My Neighbor Adolf

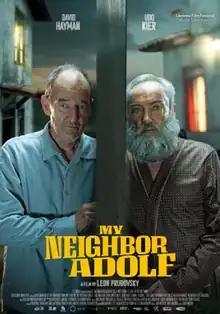
Film poster

My Neighbor Adolf is a 2022 comedy-drama film directed by Leon Prudovsky. Set in Colombia in the early 1960s, the film follows a lonely and grumpy Holocaust survivor, Mr. Polsky (David Hayman), who is convinced that his German neighbor, Mr. Herzog (Udo Kier), is Adolf Hitler.